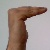
The image shows a hand gesture representing a space in Indian Sign Language.